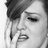
Emotion: sad